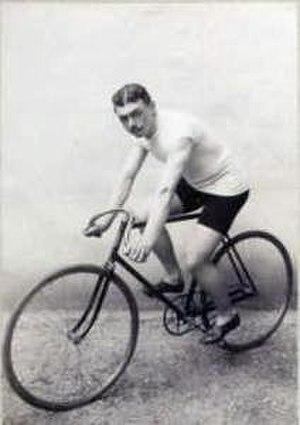
Taillandier, champion amateur vitesse, 1900
Albert Taillandier, né à Paris le 8 février 1879, est un ancien coureur cycliste français. Il a remporté la médaille d'or de la vitesse lors des Jeux olympiques de 1900 à Paris. Il a également gagné cette année-là le Grand Prix de vitesse de Paris.